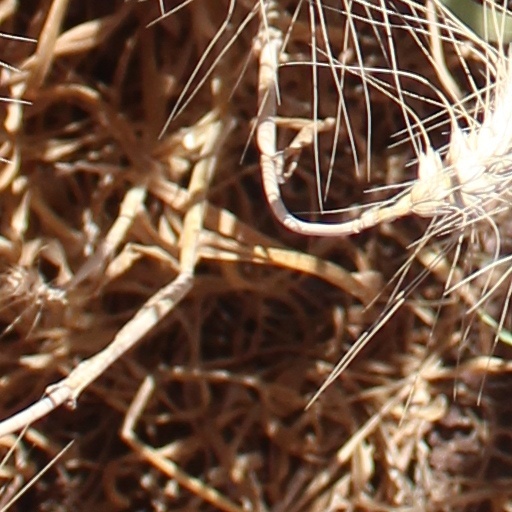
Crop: wheat